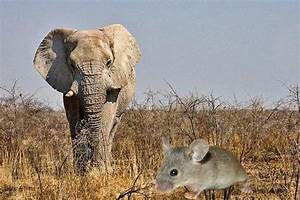
Label: elefante